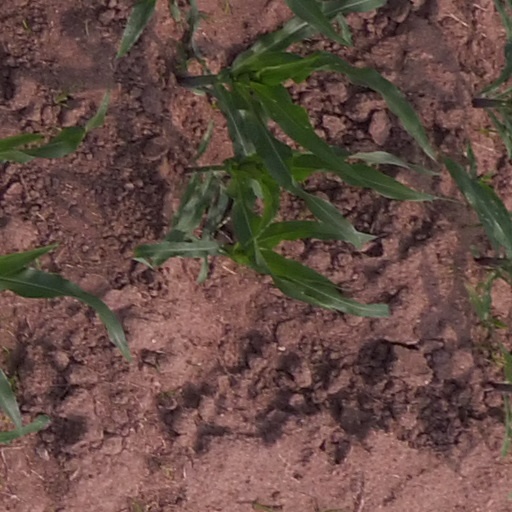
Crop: maize; corn